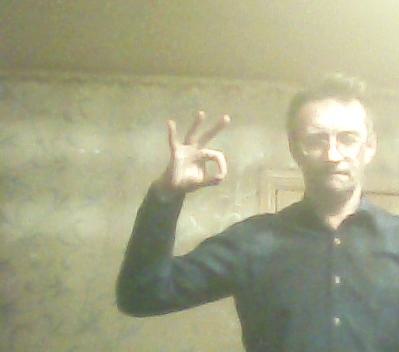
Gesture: ok